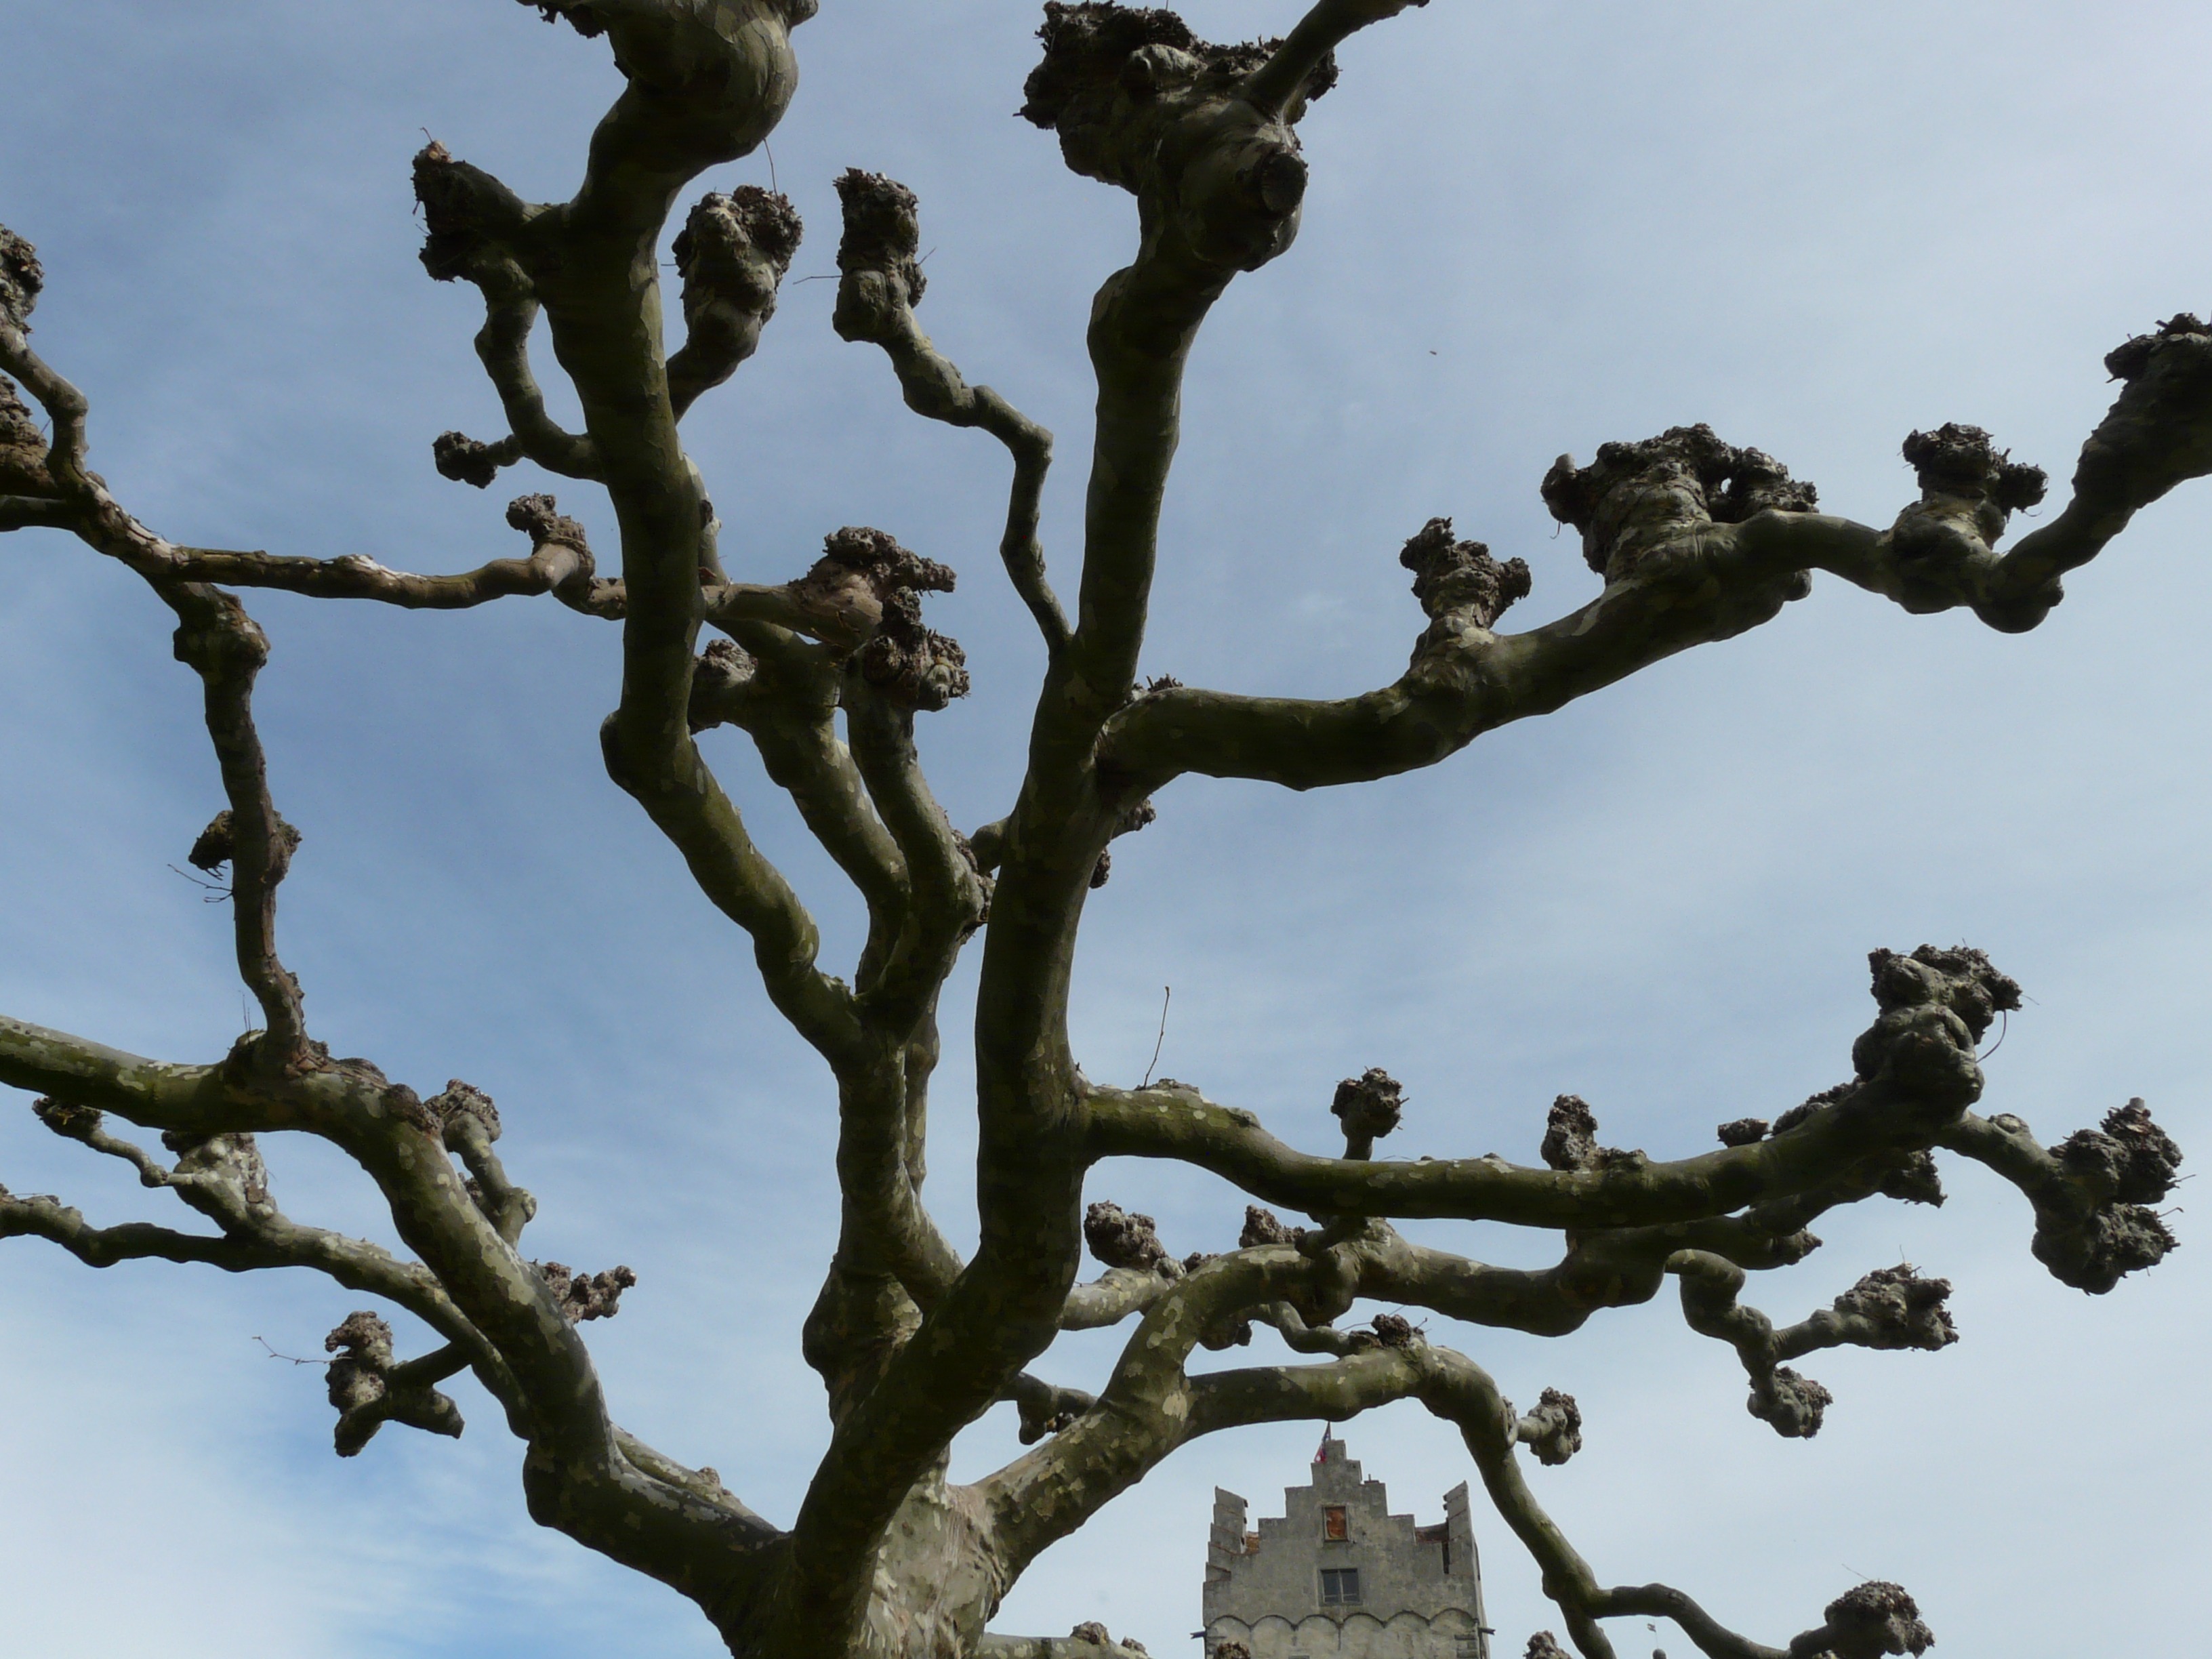
tree, branch, blossom, plant, sky, leaf, flower, alone, plane, spring, botany, flora, sad, branches, oak, leave, trist, kahl, manicuring, platanus, woody plant, platanaceae, platanengewaechs